Max Charlesworth

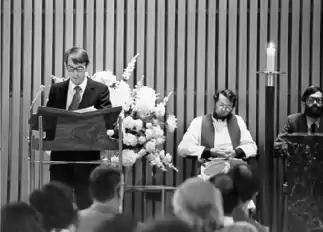
Charlesworth delivering his ‘Liberal Education and Religious Values’ lecture at Monash University's Religious Centre to mark the beginning of the Academic Year, 5 March 1981.

While Charlesworth was brought up as a Catholic, he came to challenge orthodox views on the relationship between Church and State.